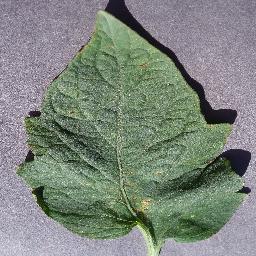
Label: Tomato___Target_Spot